International Film Summerfest of Durrës

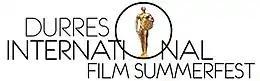
International Film Summerfest of Durrës logo

The Durrës International Film Festival or Durrës International Film Summerfest, officially International Film Summerfest of Durrës (is the newest international film festival in Albania. Founded by Durrës Municipality in 2008, the festival has since taken place every year in late August or early September on Durrës Amphitheatre in Durrës, Albania.